2013 Porsche Supercup

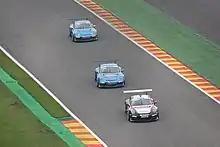
Racing scene from Belgium

The 2013 Porsche Mobil 1 Supercup season was the 21st Porsche Supercup season. It began on 12 May on Circuit de Catalunya and finished on 3 November at Yas Marina Circuit, after nine races, all of which were support events for the 2013 Formula One season. A new car was introduced for the season as the Porsche 991 – the internal designation for the seventh-generation Porsche 911 – replaced the Porsche 997.